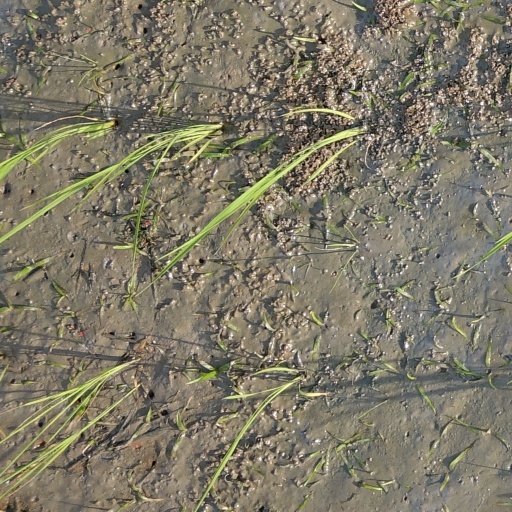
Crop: rice